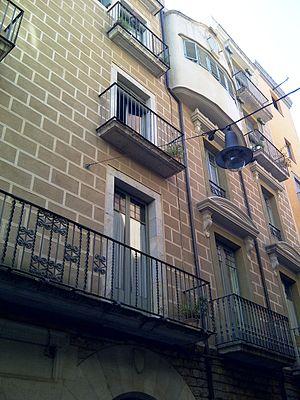
La Casa Masó est la maison natale de Rafael Masó i Valentí, une de ses œuvres les plus importantes de sa vie d'architecte. Située dans le Barri Vell de Gérone et ses vieilles maisons qui bordent la rivière Onyar la Casa Masó est le seul édifice qui est accessible au public.